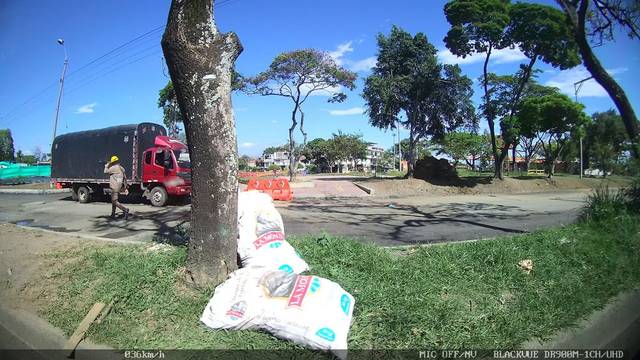
Region: Colombia
Coordinates: 3.434, -76.496